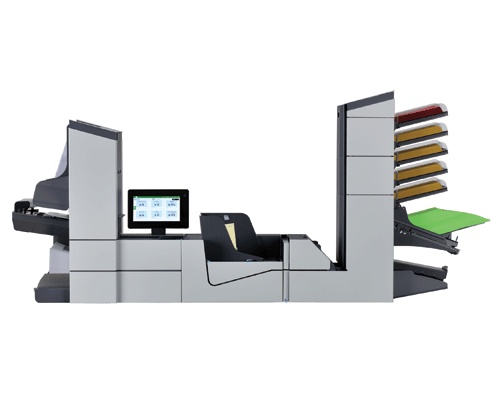
Formax FD 6608 Special 5F Folder & Inserter
Formax FD 6608 Special 5F Folder & Inserter is a versatile solution designed for mid-volume processing needs. With 5 stations including 2 Special Feeders, 2 Standard Feeders, and 1 High-Capacity Feeder, this inserter offers a total feed capacity of 2,025 sheets, allowing for continuous processing for maximum efficiency. The special and standard feeders can each hold up to 325 sheets, while the high-capacity feeder accommodates 725 sheets, enabling multi feeding for automatic collation and insertion. Featuring a 10” color touch screen with graphic symbols, the Formax FD 6608 ensures simple and user-friendly operation. Double document detectors at the infeed provide document security, while the Eco mode saves energy by automatically putting the inserter into standby mode after an hour of inactivity. The inserter supports fold types such as C, Half, Z, Double Parallel, and no fold, offering flexibility in processing various document types. With a processing speed of 4300 envelopes per hour, the Formax FD 6608 is suitable for daily mail processing and can store up to 50 programmable jobs for instant use. To enhance user flexibility, the Formax FD 6608 Special 5F inserter comes with 10 configurations, including the Special 5F setup with a combination of special and standard feeders along with a high-capacity feeder. The AutoSetTM feature automatically adjusts settings like paper thickness, length, fold type, and envelope size for seamless operation. This inserter is ideal for mid-volume solutions, with a processing speed of 4300 pieces per hour and a monthly duty cycle of 80,000 pieces. The user-friendly design, including a color touch screen control panel, simplifies setup and operation for efficient processing. The machine's eco-friendly feature ensures energy conservation by entering standby mode when inactive for an hour. Backed by a 90-day warranty on parts (excluding wearables) and labor, the Formax FD 6608 Special 5F inserter is a reliable and efficient choice for mid-volume processing requirements.
Brand: Formax
Category: Office Supplies > Paper Handling > Paper Folding Machines